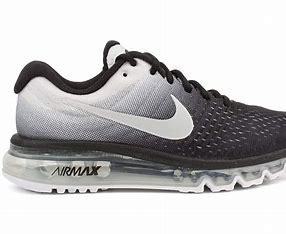
Brand: Nike
Model: Air Max 2017